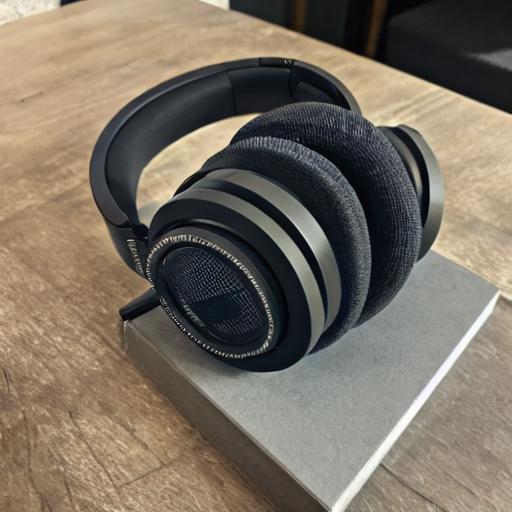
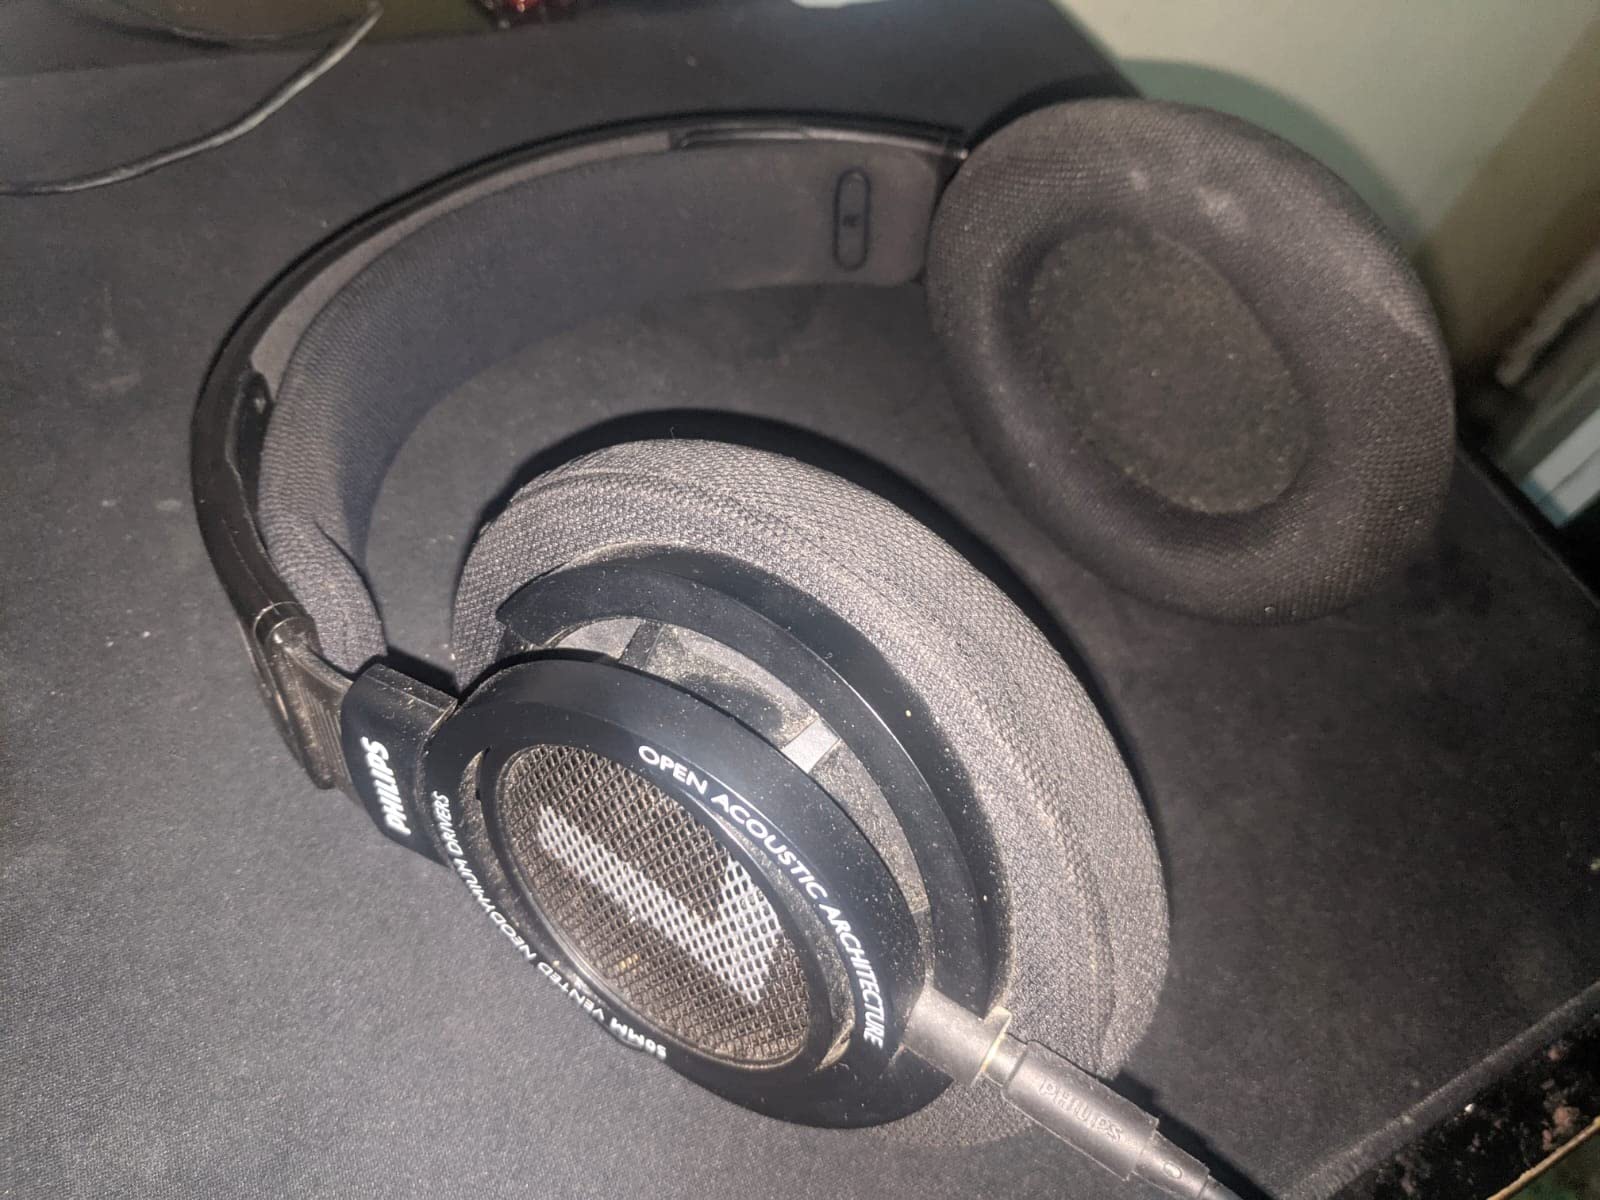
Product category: headphones
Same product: no